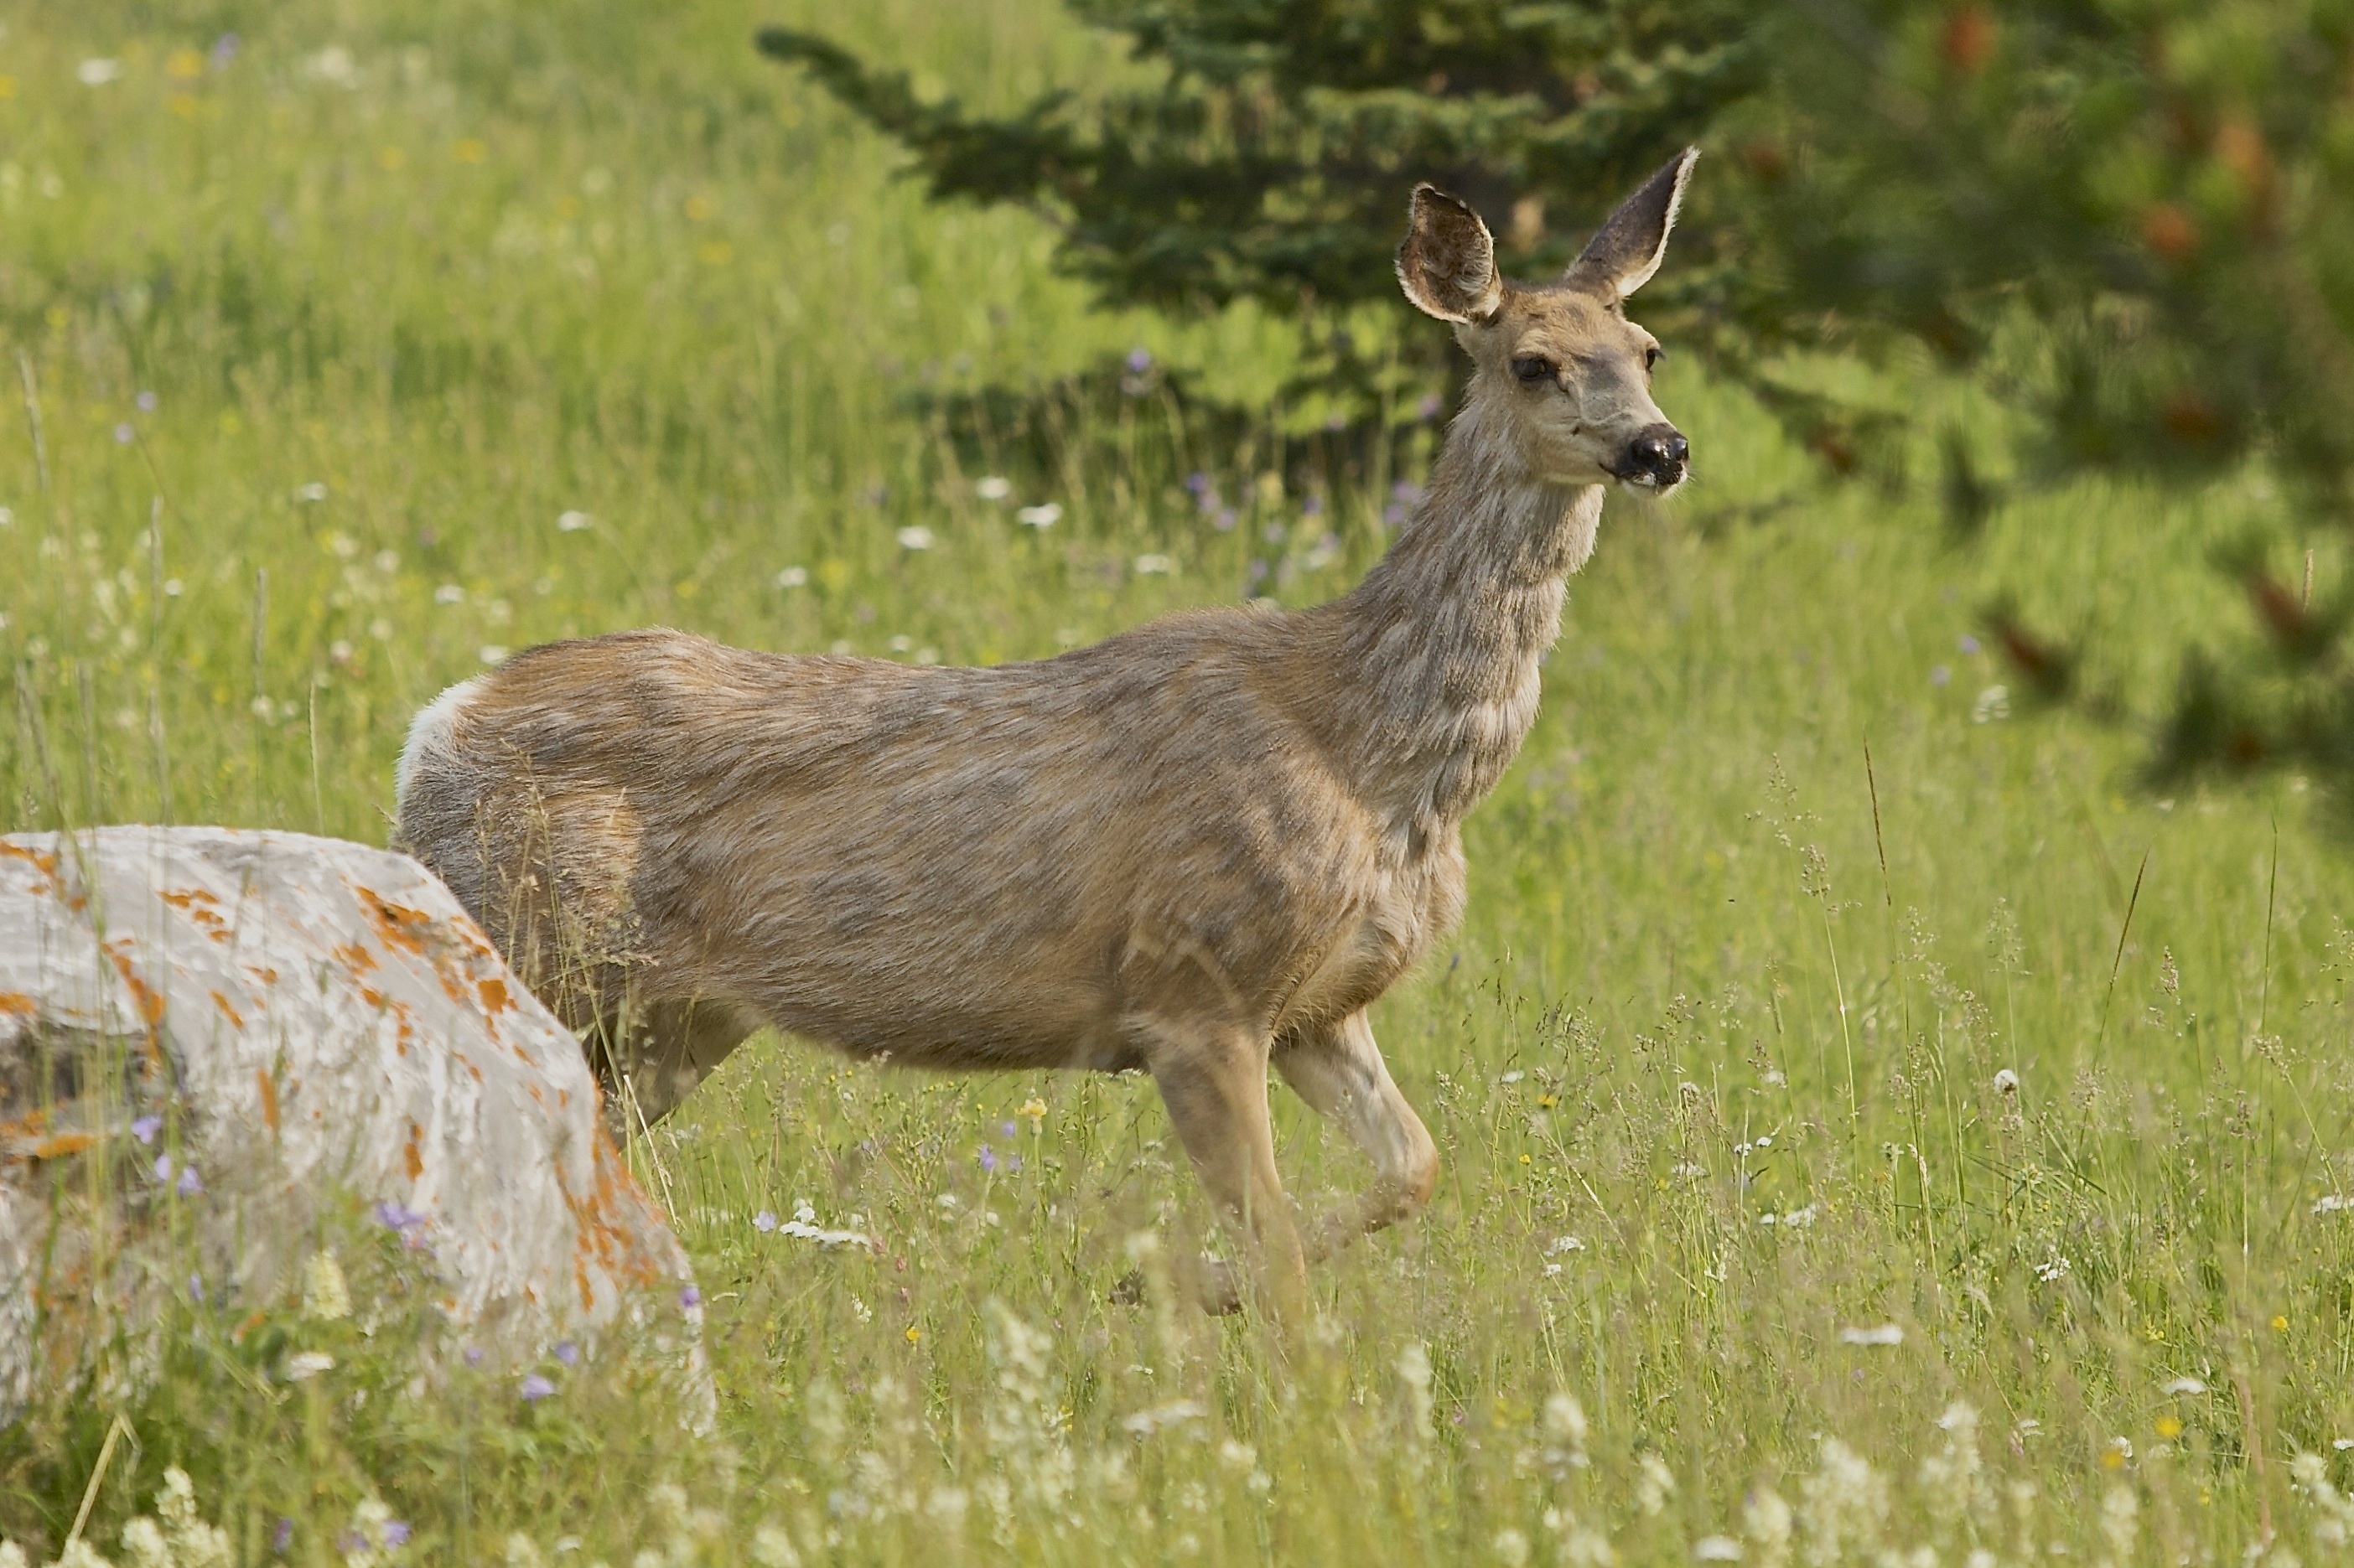
landscape, nature, meadow, prairie, view, animal, wildlife, environment, deer, spring, scenic, park, mammal, fauna, outdoors, mountains, vertebrate, alberta, white tailed deer, musk deer